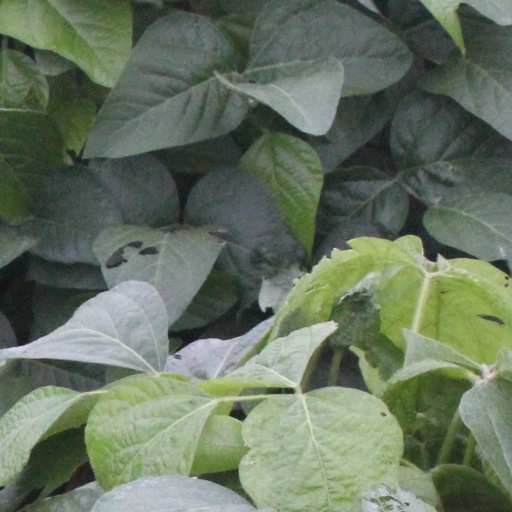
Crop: soybean